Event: Nepal Earthquake
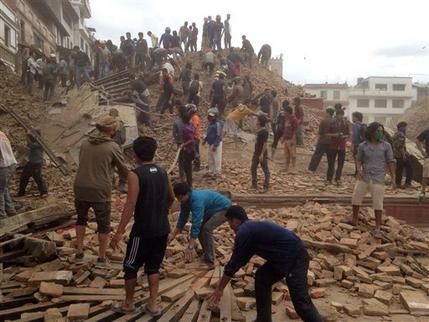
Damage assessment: damage